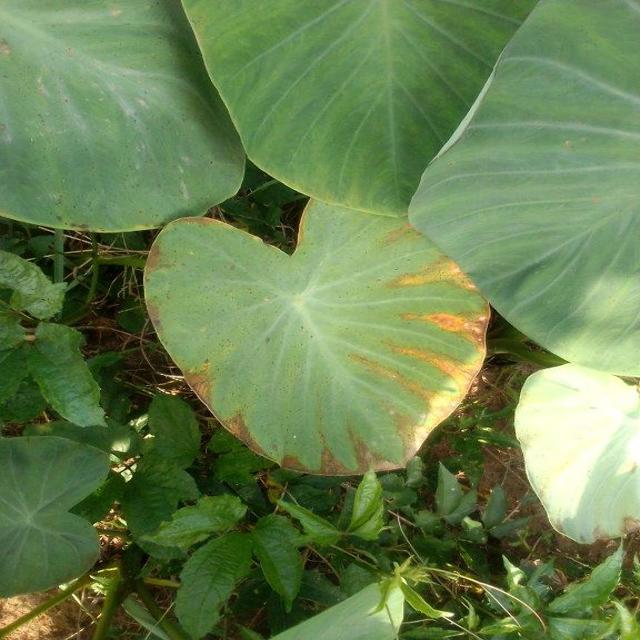
Label: Mid_Blight